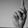
ASL letter: K